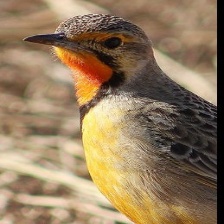
Species: CAPE LONGCLAW
Scientific name: MACRONYX CAPENSIS